Anticancer gene

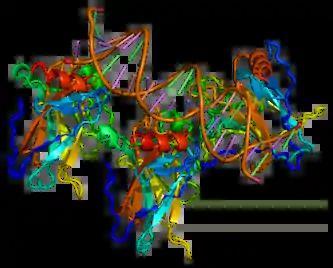
Structure of TP53 bound to DNA.

TP-53 is a gene that encodes for the protein p53; this protein is a tumor suppressor. p53 was discovered in 1979 stemming from a study involving cancer immunology and the role of viruses in some cancers. The protein was so named because it was measured to have a weight of 53 kDa. This study was conducted by David Philip Lane and technician Alan K. Roberts, in Lionel V. Crawford's lab in London. It was seen in this study that p53 could bind to viral tumor antigens. This information was corroborated during the same year when a separate study found that p53 had immunoreactivity with serum from tumors containing antibodies. This later study was run by Daniel I. H. Linzer and Arnold J. Levine out of Princeton University. Further papers came out around the same time all mentioning the discovery of a tumor-suppressing protein. While p53 was first officially identified in 1979, many labs in previous years had come across the same protein, without knowing what it was. In the mid-1970s, a scientist by the name of Peter Tegtmeyer happened upon a protein with an approximate size of 50 kDa. However, because he was focusing his studies on SV40, a tumor-causing virus affecting monkeys and humans, he did not pay much attention to this protein.